Dimitri Van den Bergh

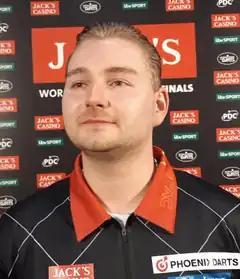
Van den Bergh in 2021

At the 2021 PDC World Darts Championship, Van den Bergh lost 4–2 in the fourth round to Dave Chisnall.